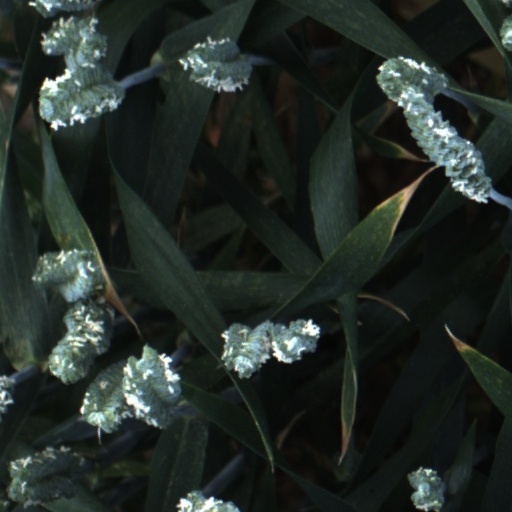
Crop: wheat